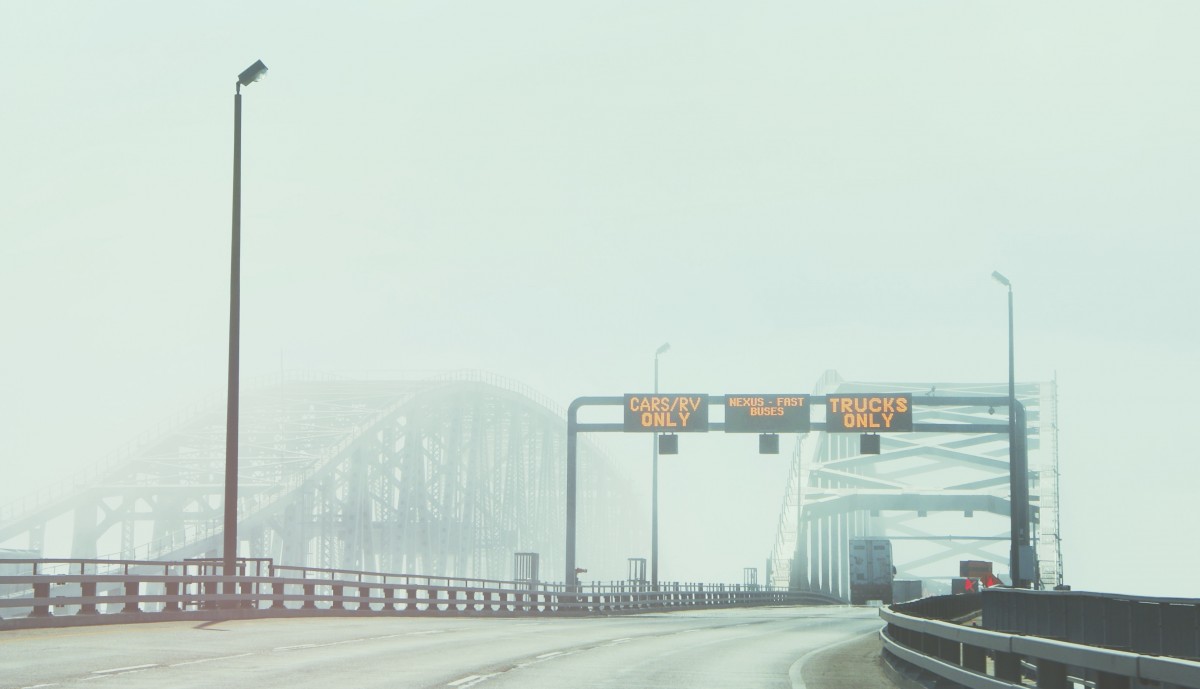
Tags: fog, road, bridge, freeway, transport, roadsign, toll, weather, haze, infrastructure, atmospheric phenomenon